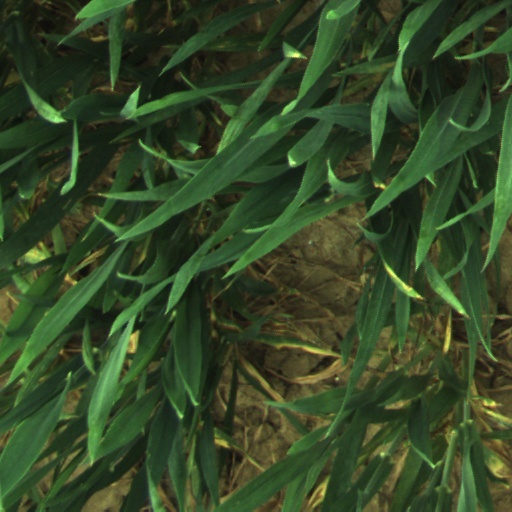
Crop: wheat